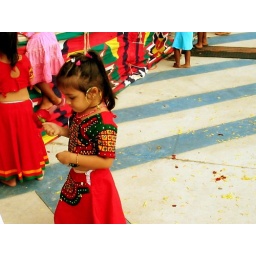
little girl in indian dress 1